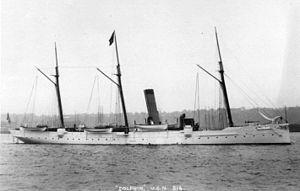
Dans l'histoire de la présidence des États-Unis, les présidents ont souvent disposé d'un yacht officiel, le plus souvent armé par l'US Navy. Ceci fut favorisé par la proximité de Washington, D.C. de la baie de Chesapeake où se jette le Potomac et par une tradition de yachting des milieux aisés américains de la côte nord-est dès le milieu du XIXᵉ siècle. Le yacht servait également à échapper à la chaleur étouffante des mois d'été à Washington et permettait des déplacements le long de la côte Atlantique.